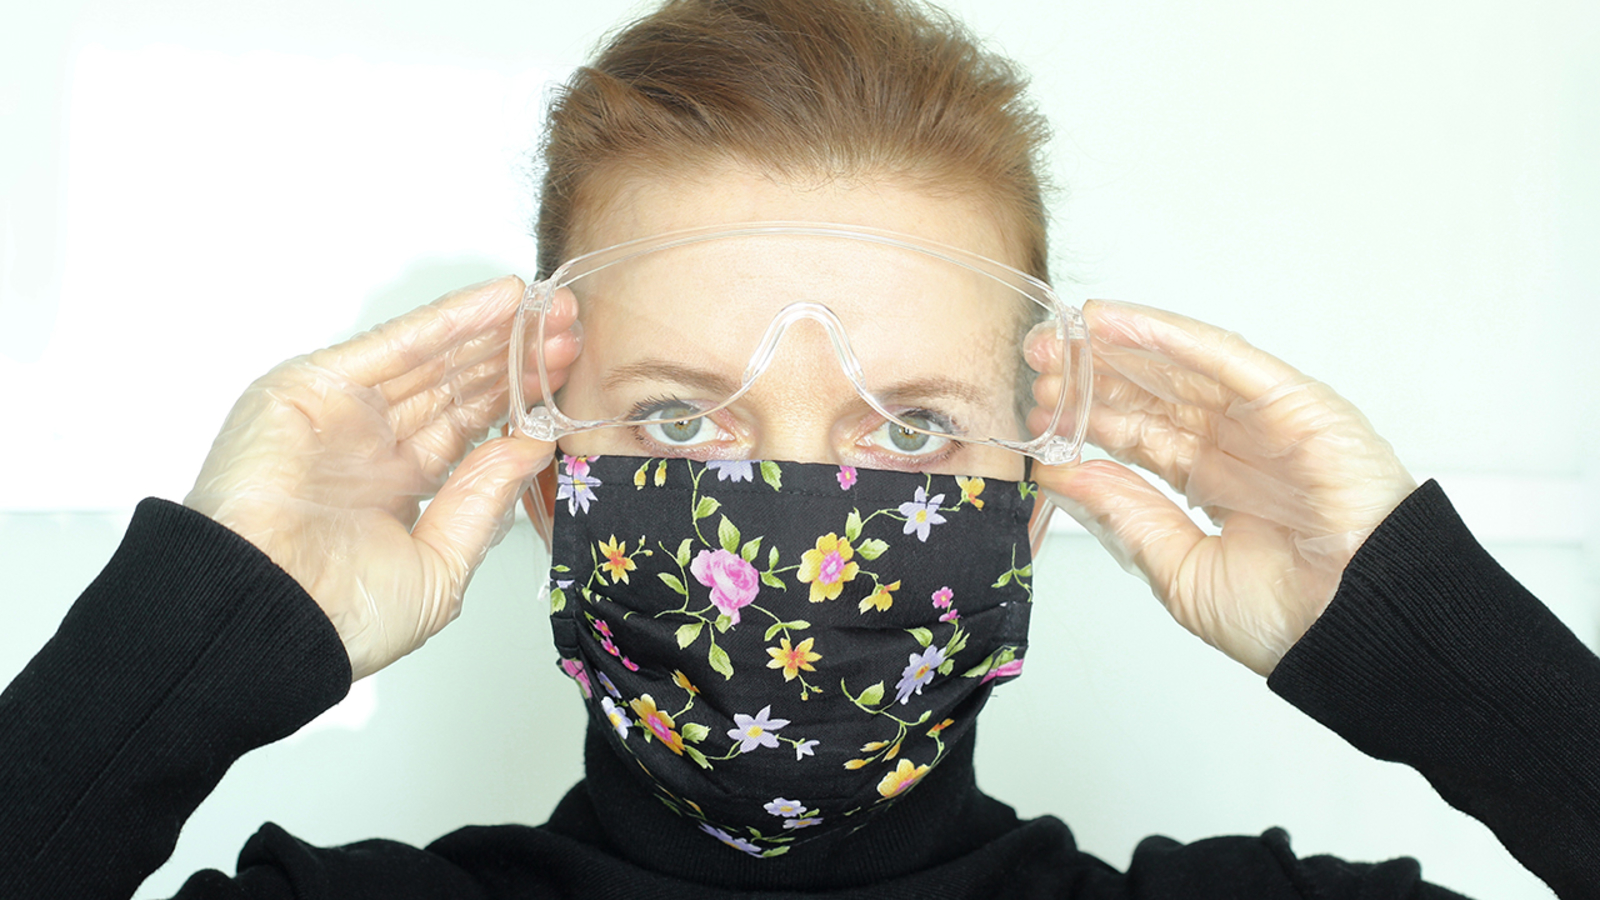
Objects detected:
Mask
Gloves
Gloves